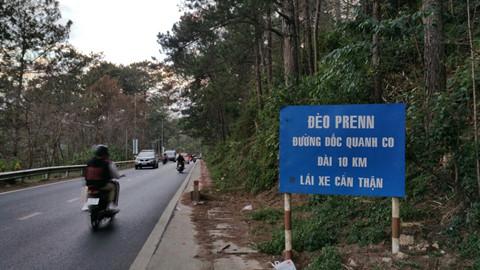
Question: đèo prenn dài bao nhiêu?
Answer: dài 10 km